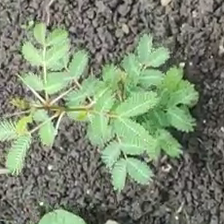
Weed species: Dwarf_cassia_(Chamaecrista pumila)